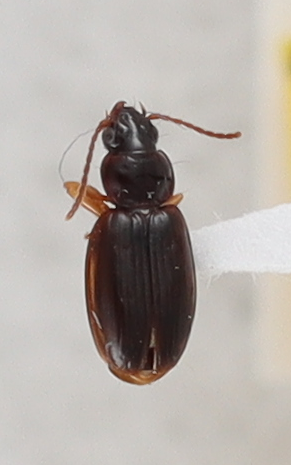
Scientific name: Trechus obtusus
Plot: 14
Trap: E
Collected: 20200818